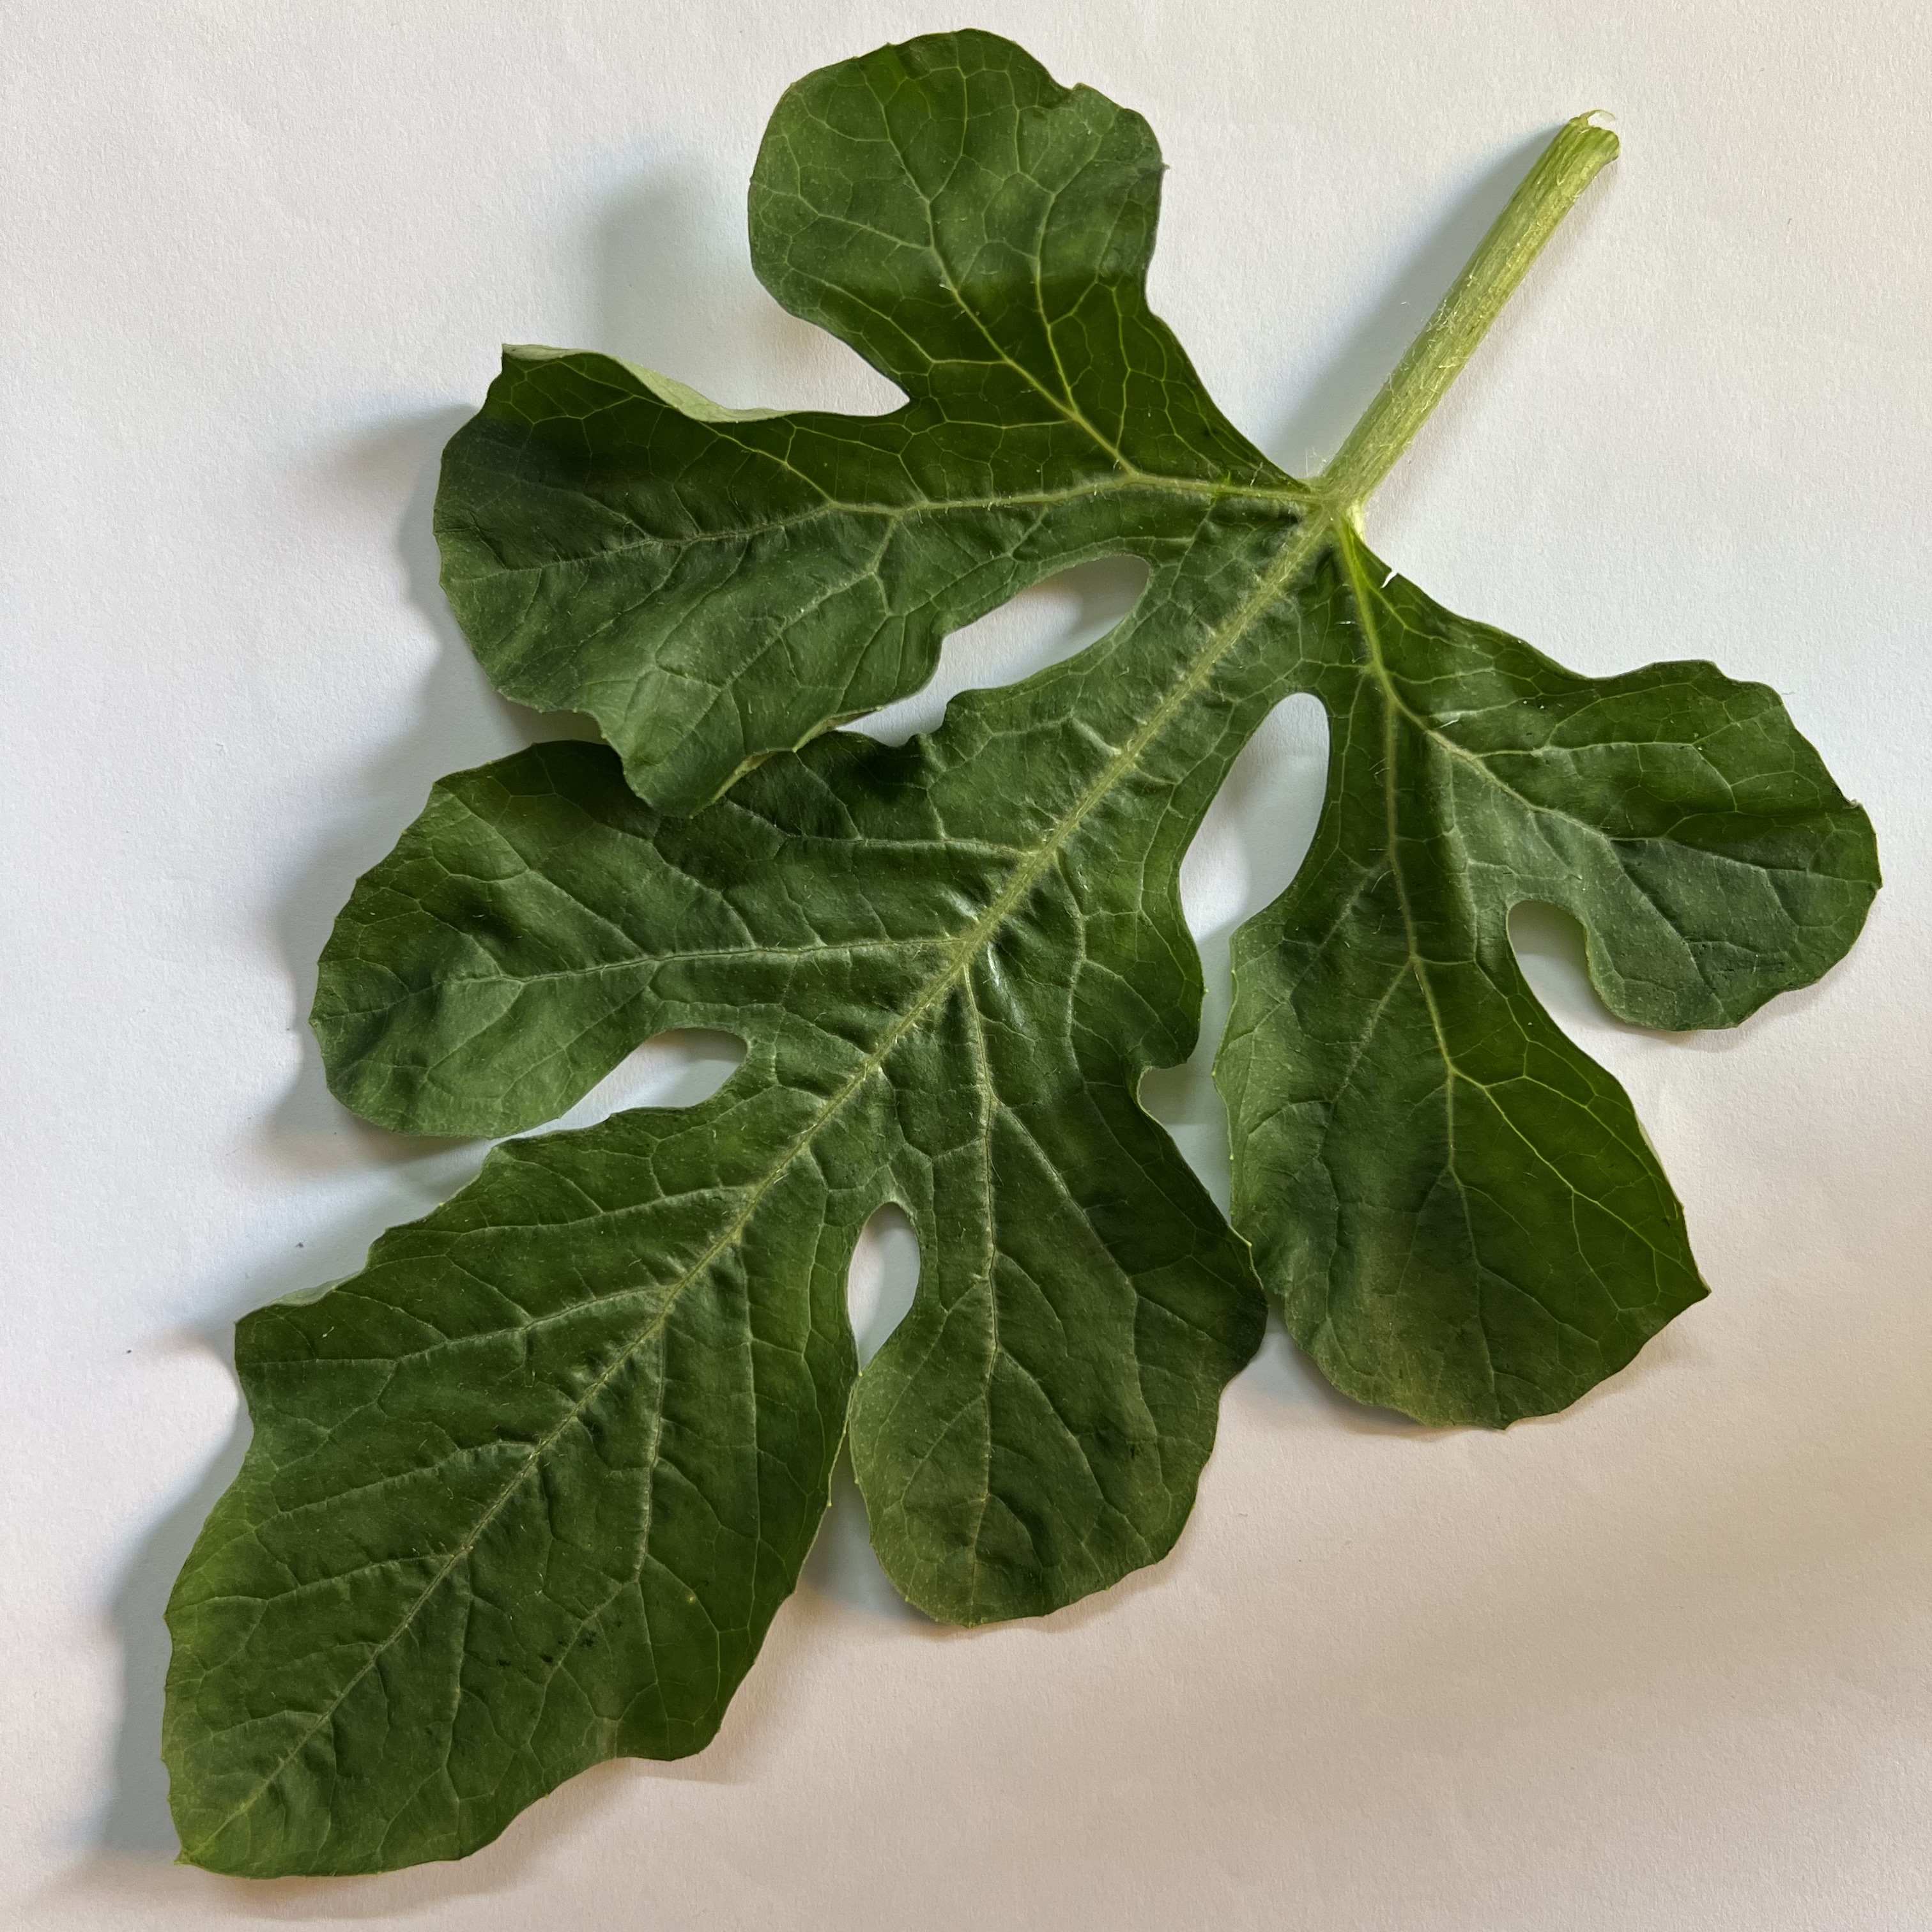
Label: Healthy